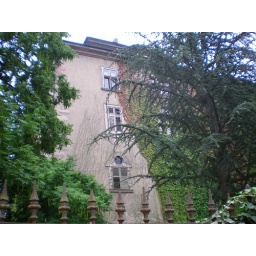
The ivy covered wall of the new castle in Baden-Baden